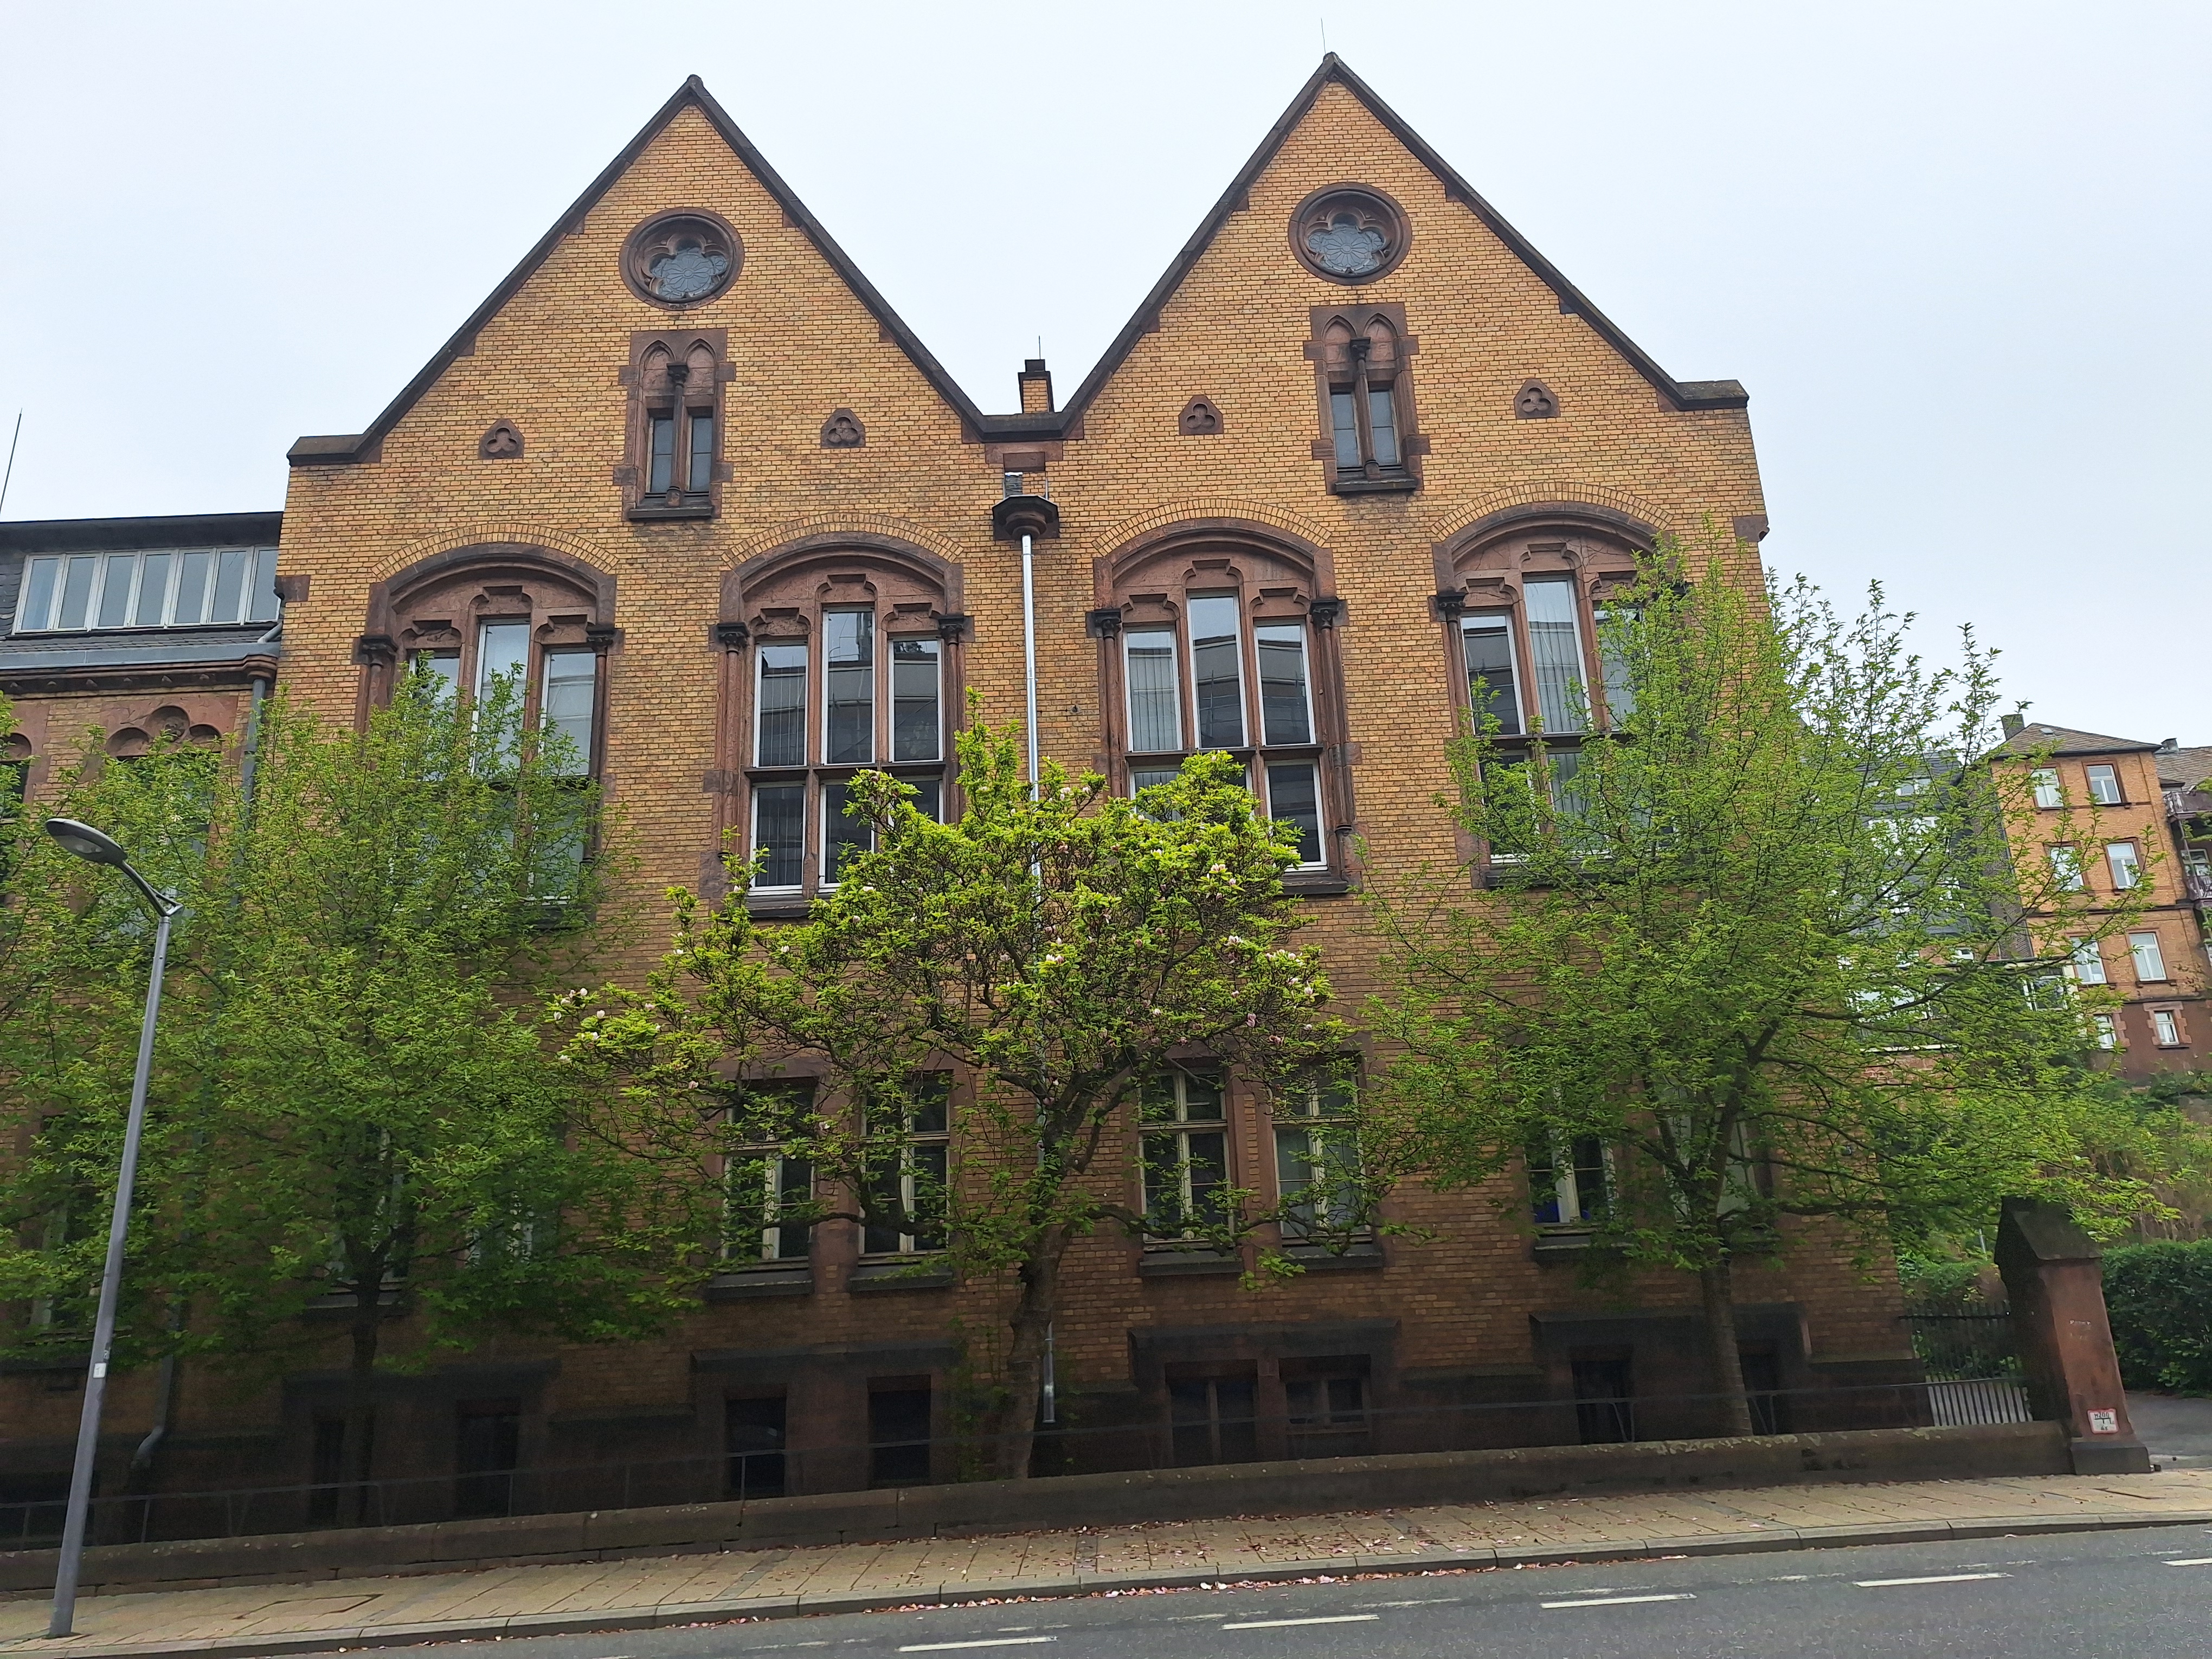
Building: Universitätsstraße 25